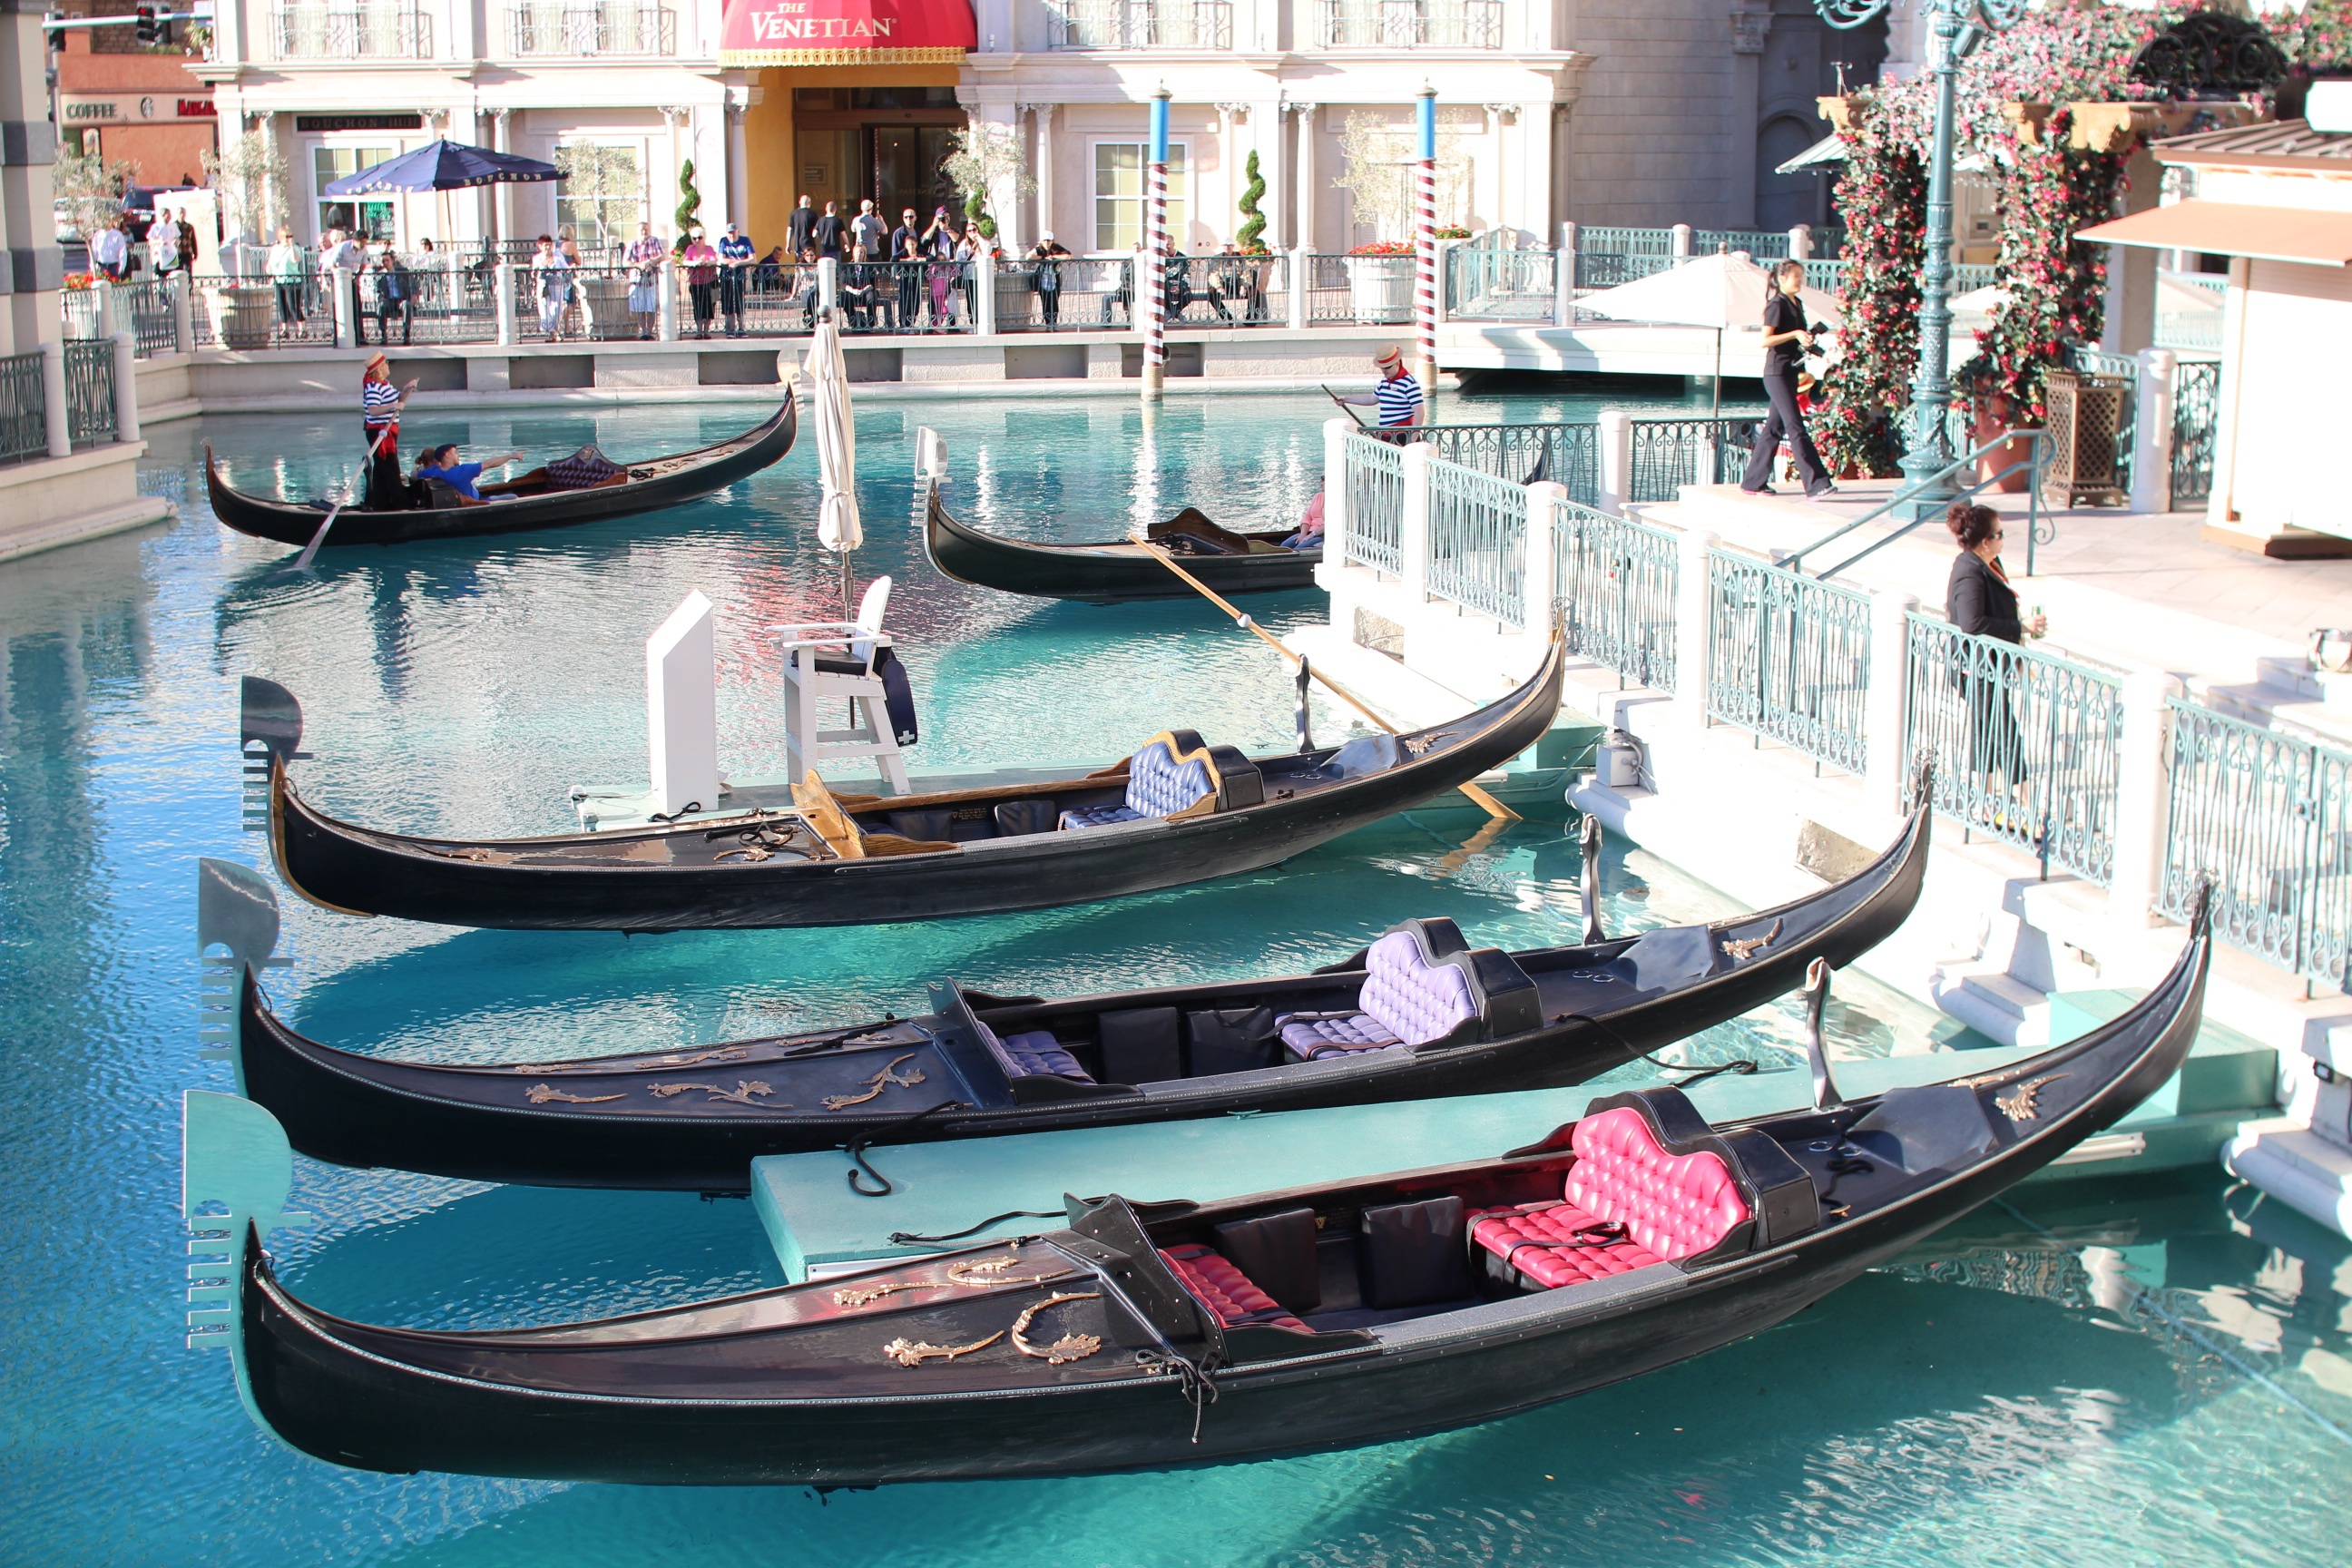
boat, vehicle, venice, leisure, waterway, boating, gondola, watercraft, las vegas, venetian, watercraft rowing